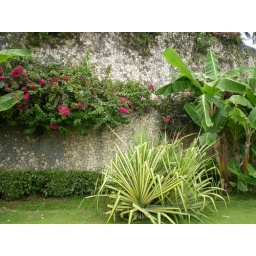
Beautiful rock wall near Mikes house.